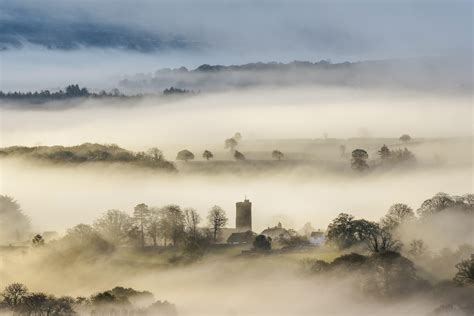
Weather: foggy or hazy